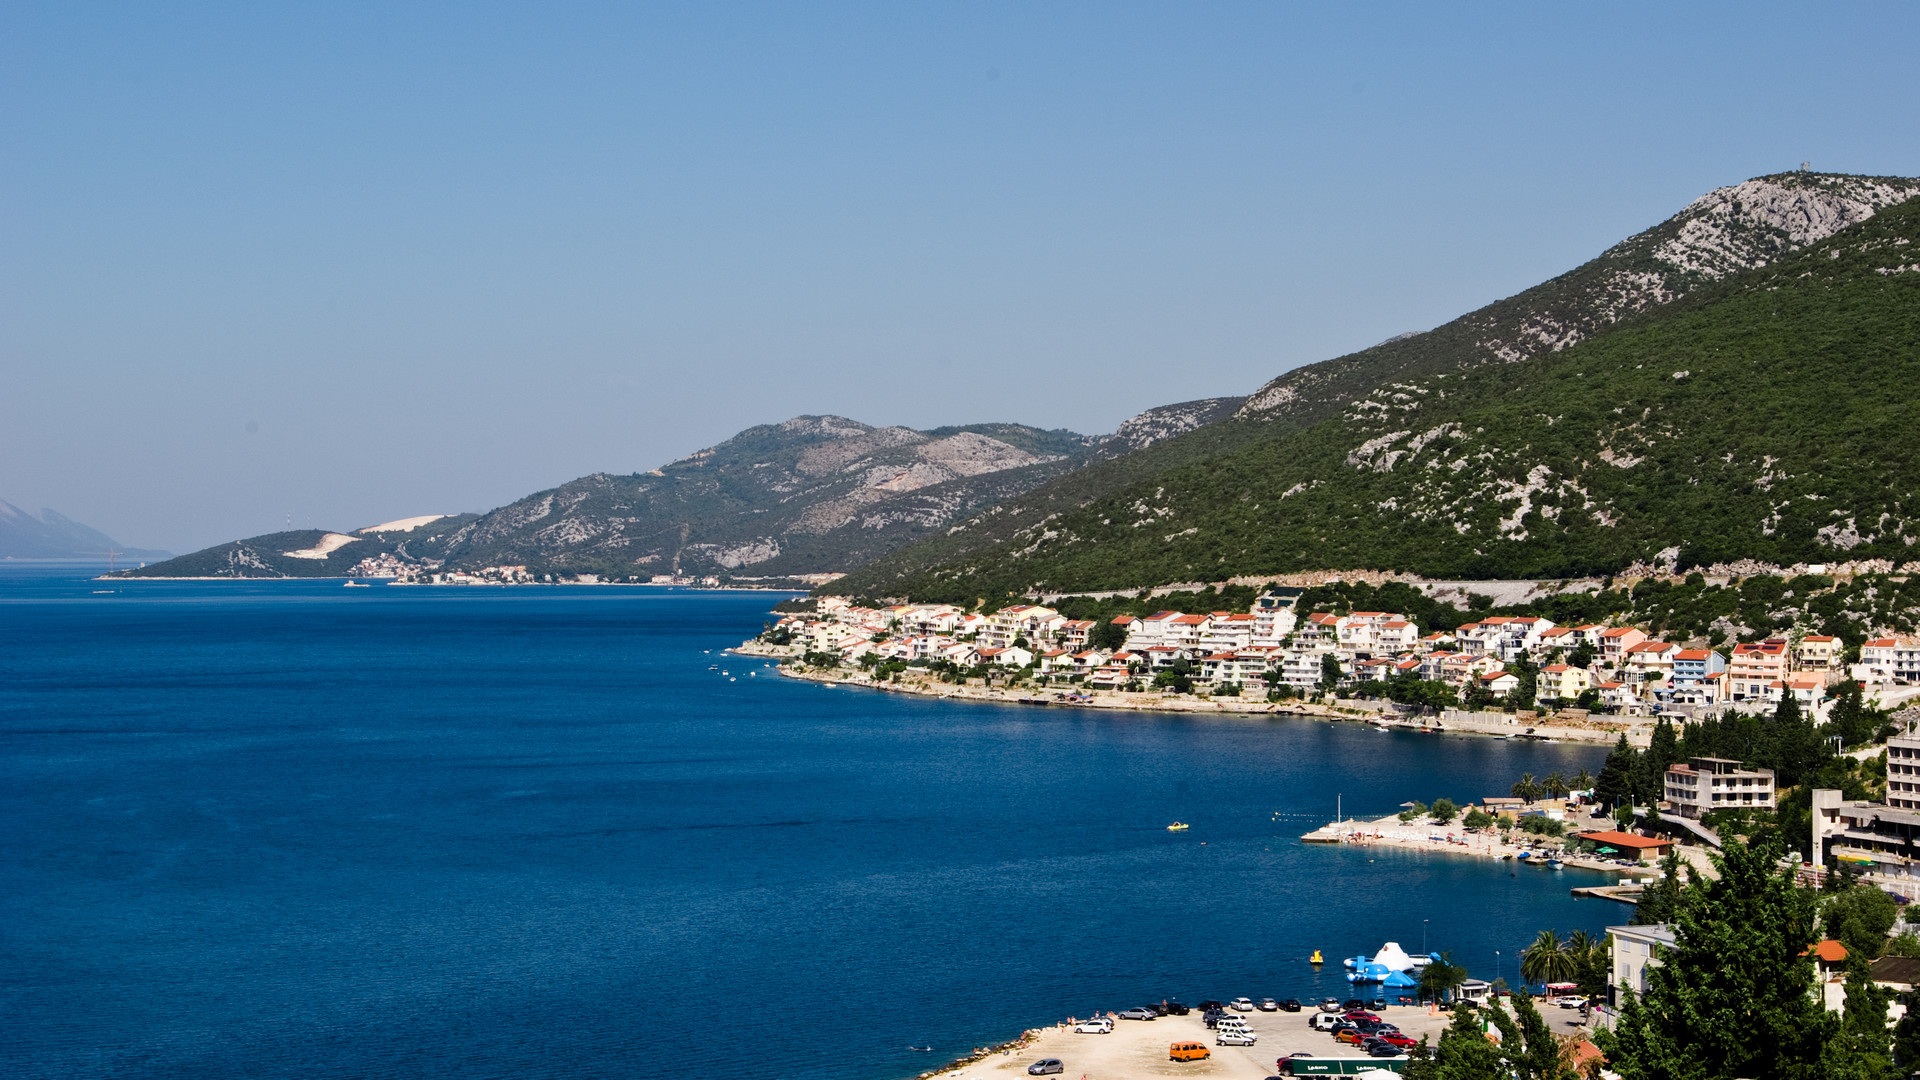
beach, sea, coast, water, city, summer, vacation, tourist, travel, europe, cove, bay, fjord, tourism, trip, body of water, buildings, mountains, european, cape, landform, geographical feature